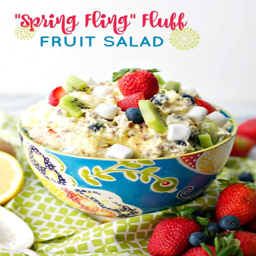
celebrate the season with a fluff fruit salad !